Pascal Zuberbühler

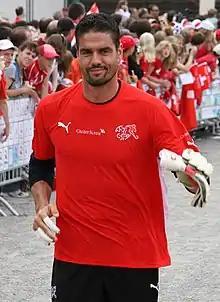
Zuberbühler with Switzerland in 2008

Pascal Zuberbühler (born 8 January 1971) is a Swiss former professional footballer who played as a goalkeeper.